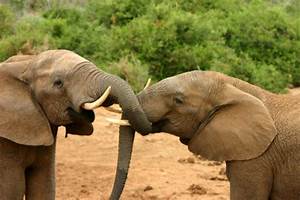
Label: elefante